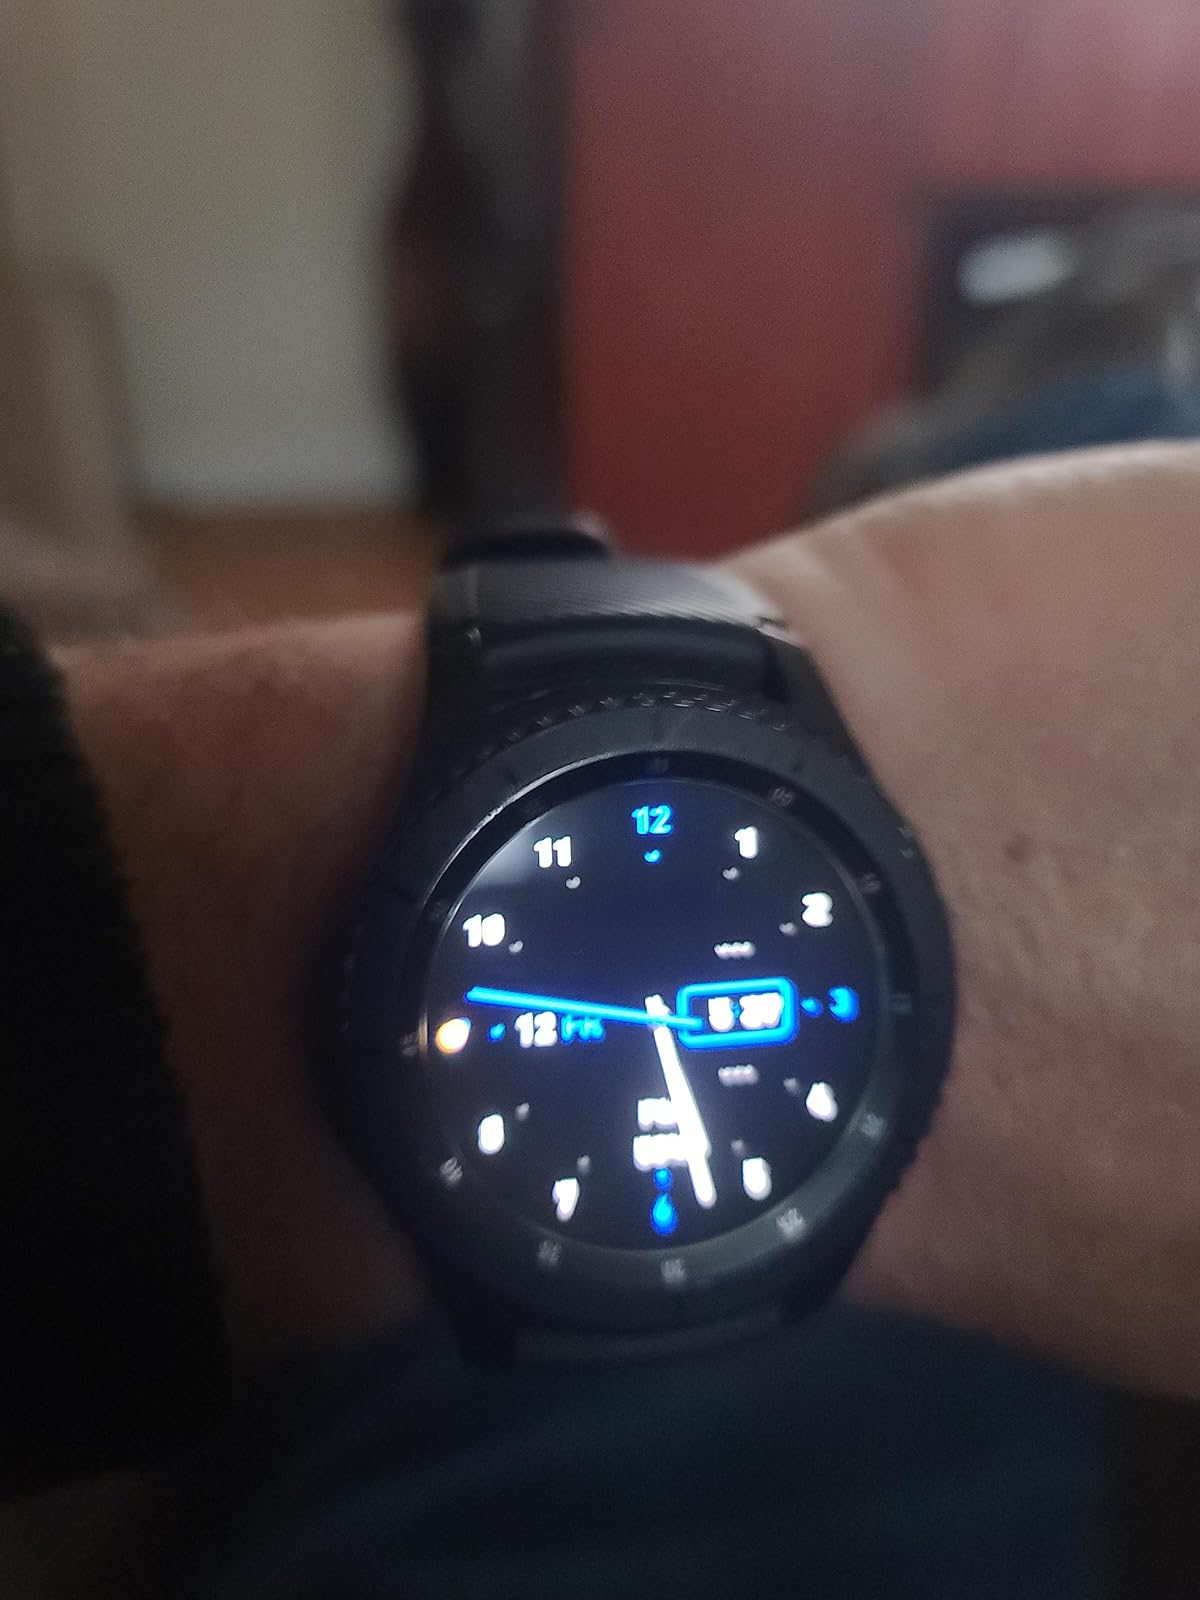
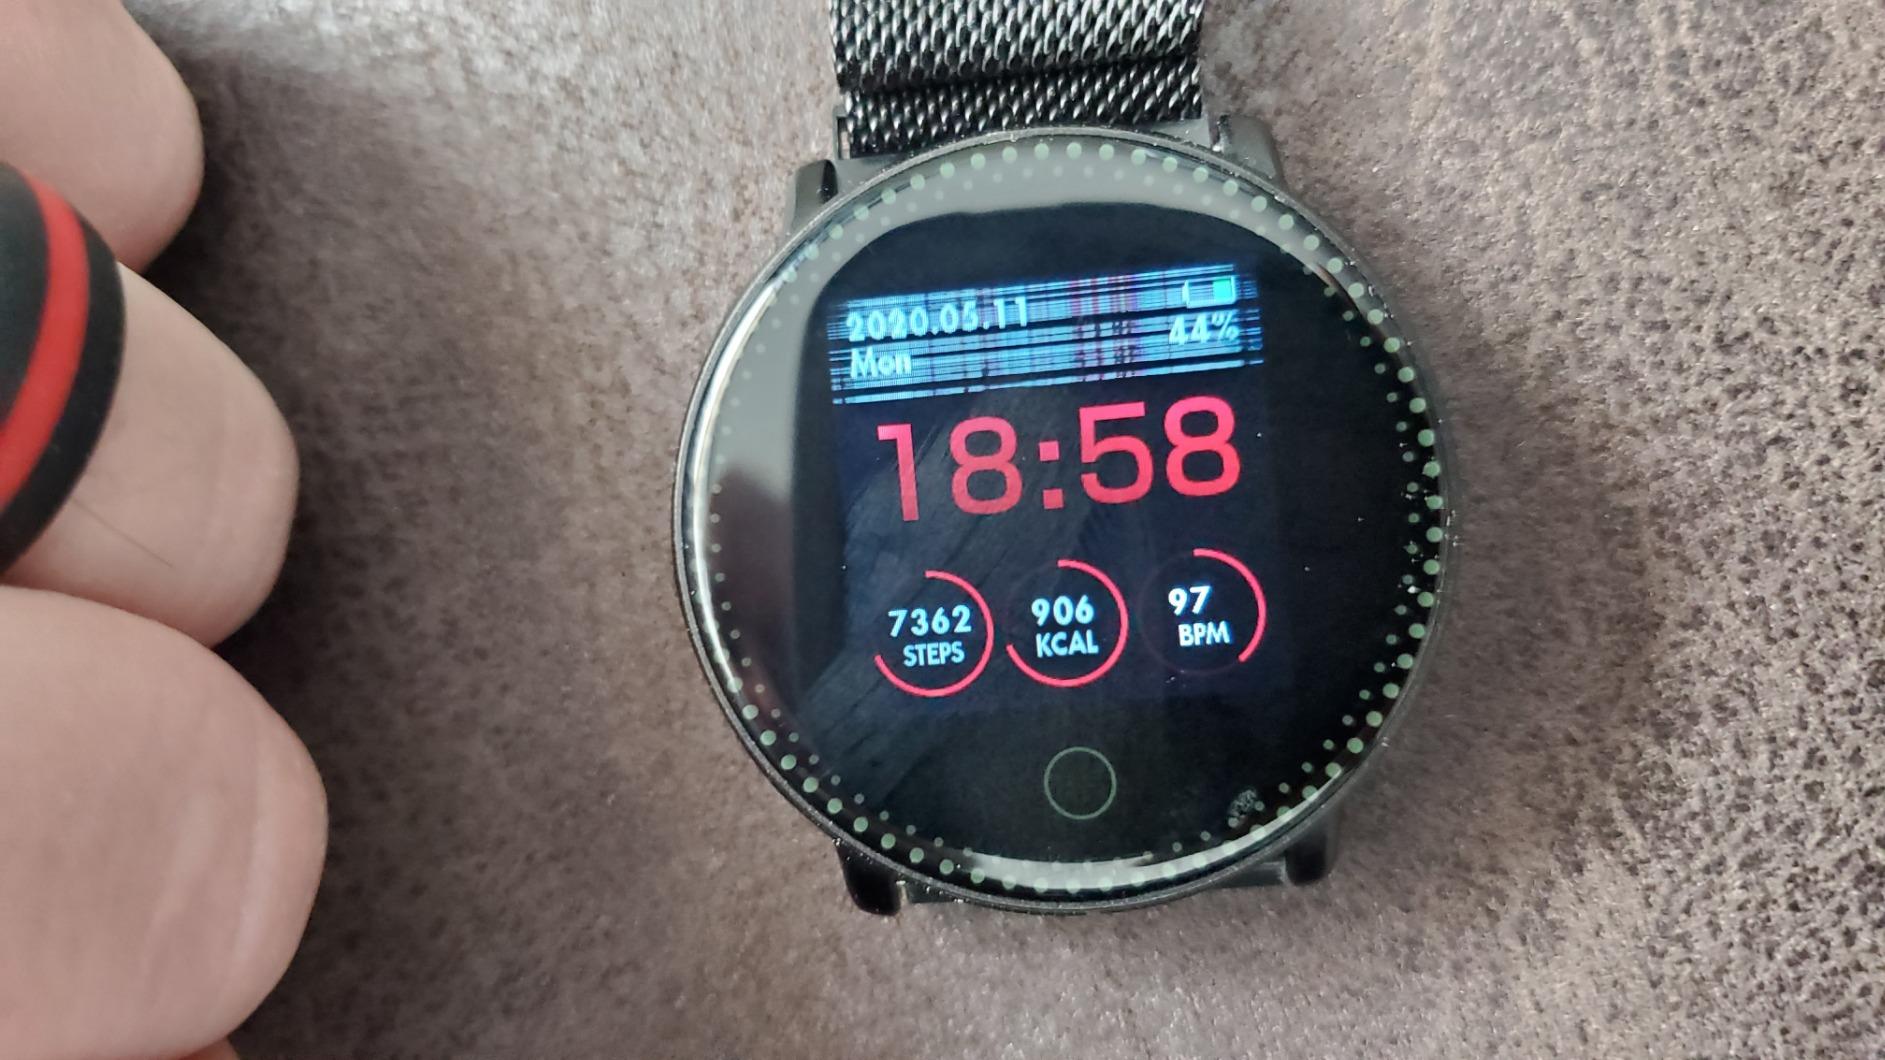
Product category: smartwatch
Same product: no